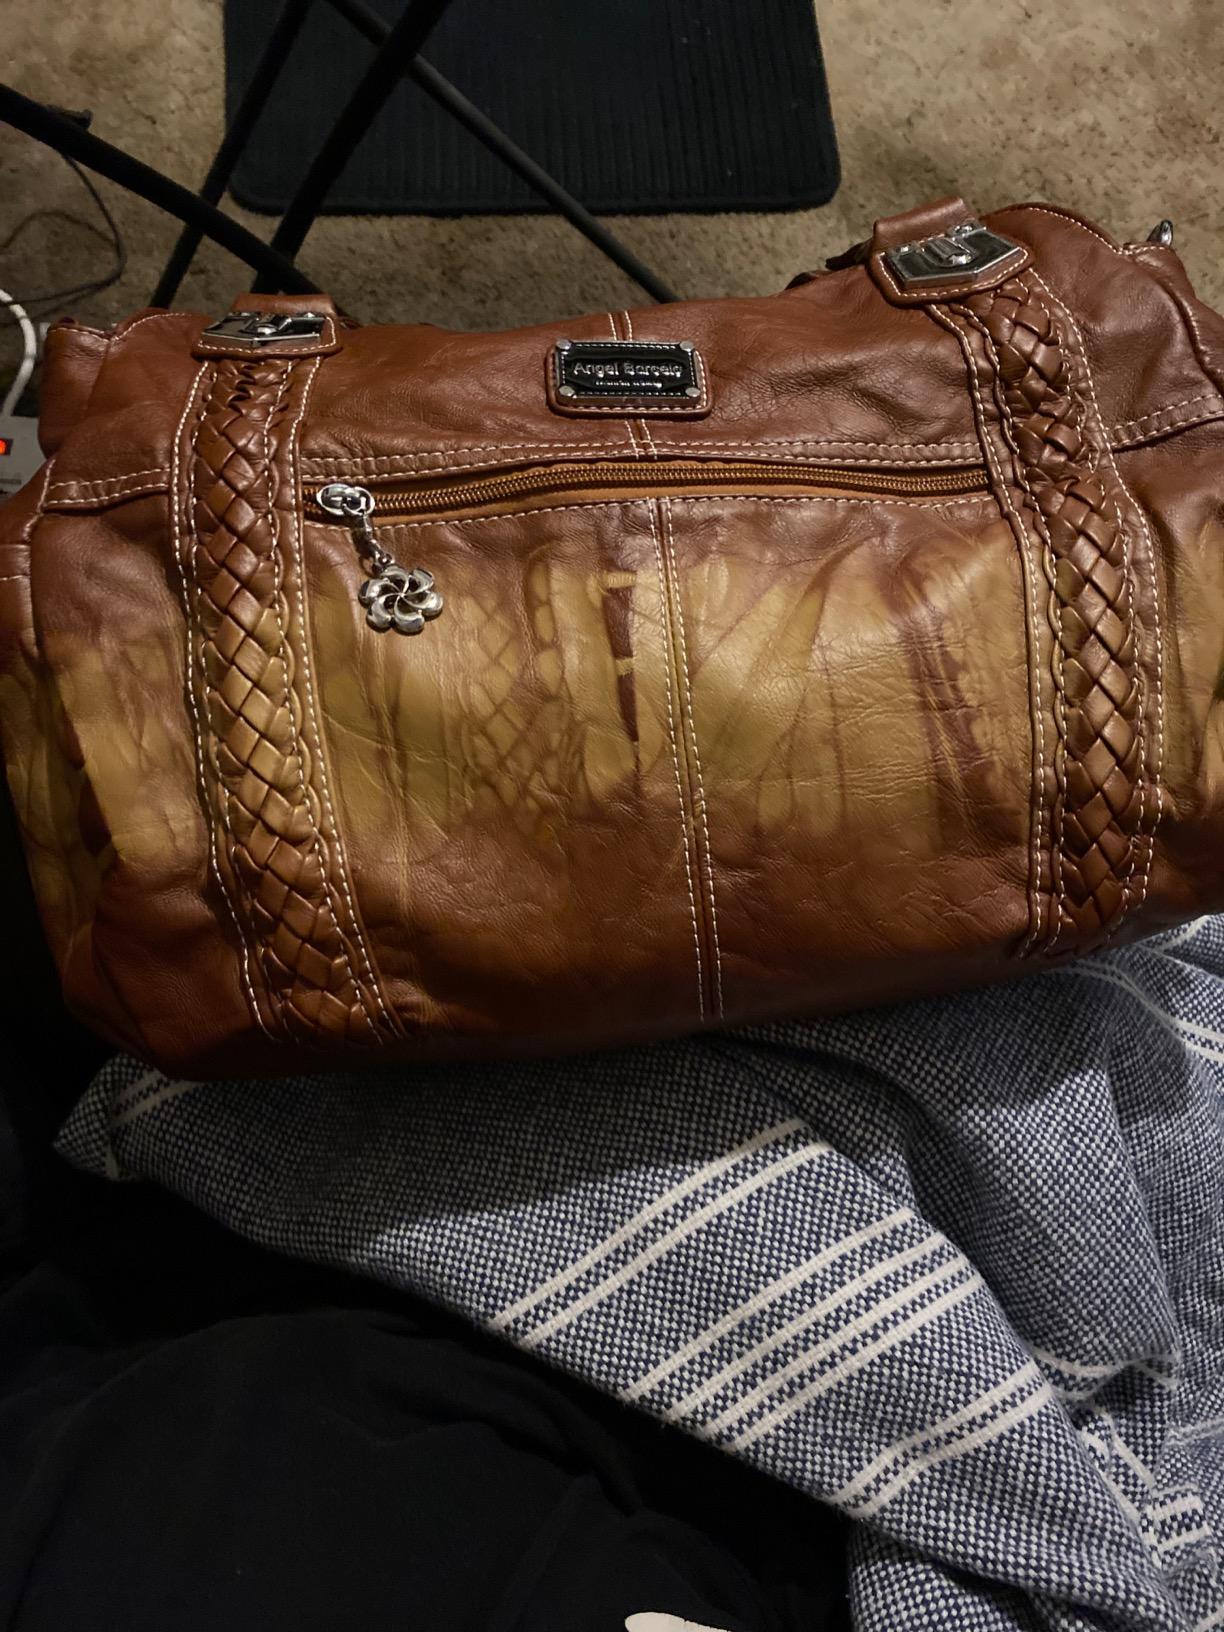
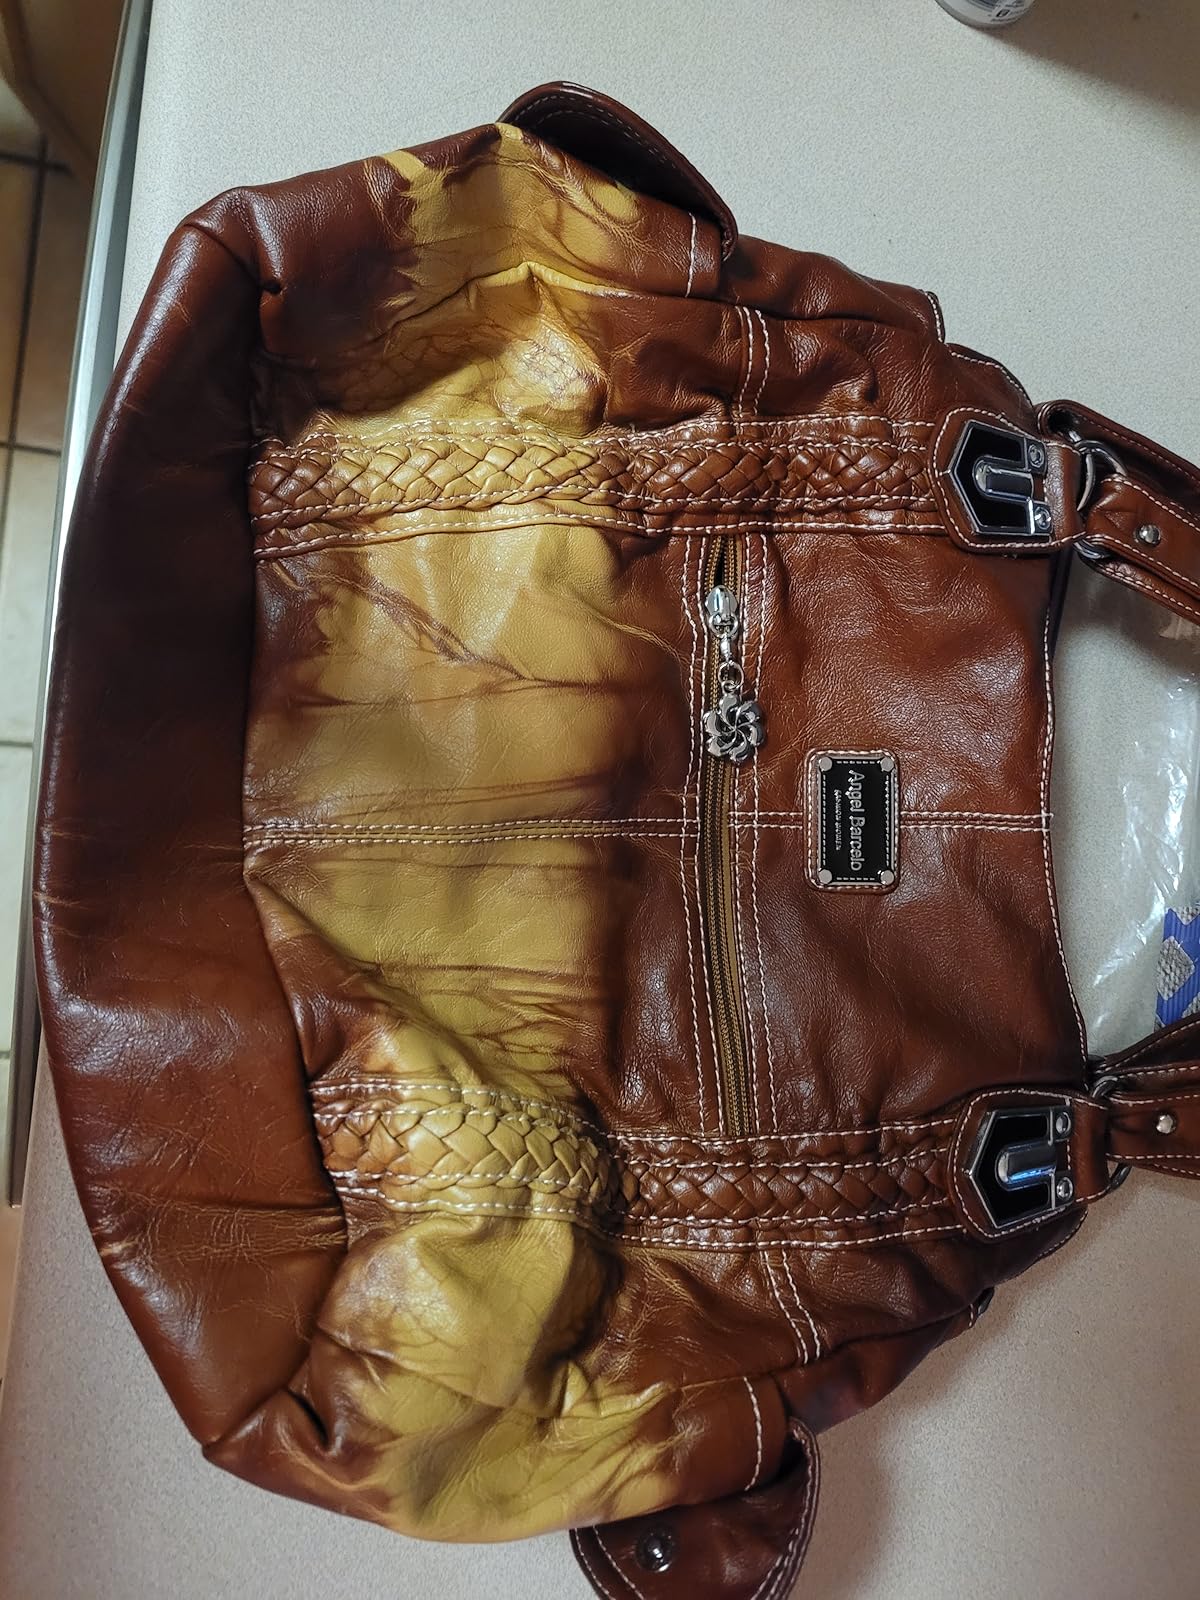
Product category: accessories_handbag
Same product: yes